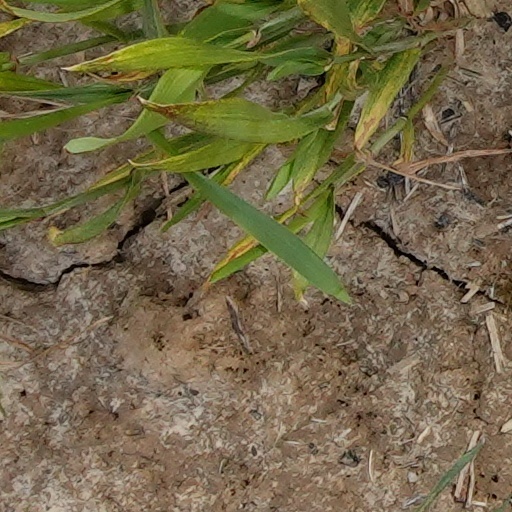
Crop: wheat